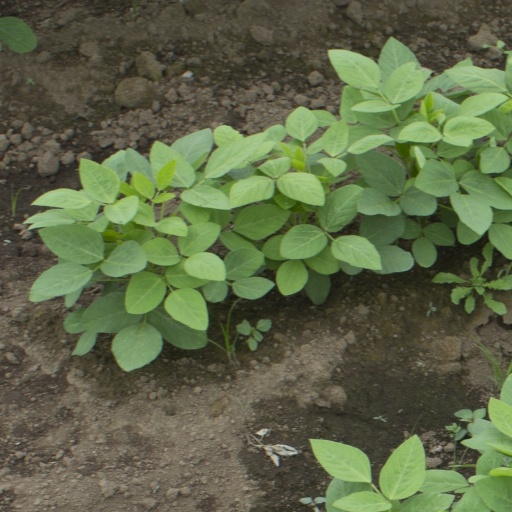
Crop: soybean